West Meadow Beach Historic District

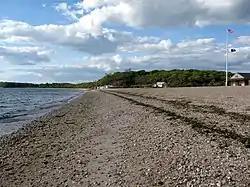
The shoreline of the West Meadow Beach Historic District, with a few cottages

West Meadow Beach Historic District is a peninsula of public parkland approximately 1.5 miles long and a former national historic district located in northwestern Stony Brook in Suffolk County, New York. The district through much of the 20th century contained 120 summer cottages built along West Meadow Beach on Long Island Sound. Most were constructed during the 1920s and 1930s (although some are dated much earlier and others were rebuilt as late as the 1980s), under deeds provided as political favors.